Mystique (character)

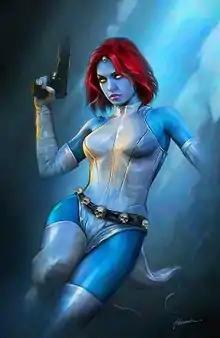
Textless variant cover of "X-Men" (March 2020) #4. Art by Shannon Maer.

Mystique is a character appearing in American comic books published by Marvel Comics. Created by writer Chris Claremont and artist David Cockrum, the character first appeared in "Ms. Marvel" #16 (April 1978). A member of a subspecies of humanity known as mutants who are born with superhuman abilities, Mystique is a shapeshifter who can perfectly mimic the appearance and voice of any person. Her natural appearance includes blue skin, red hair, and yellow eyes.